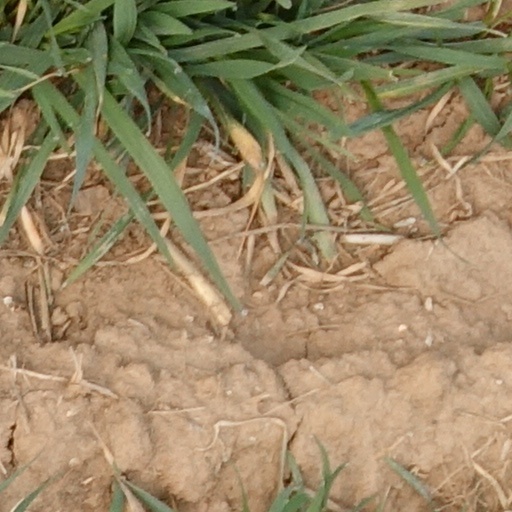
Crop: wheat